Rüschegg

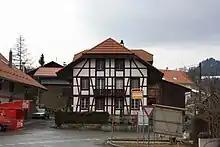
Rüschegg village

Rüschegg has a population of . , 3.3% of the population are resident foreign nationals. Over the last year (2010-2011) the population has changed at a rate of -0.1%. Migration accounted for -3.6%, while births and deaths accounted for 0.2%.